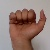
The image shows a hand gesture representing the letter 'A' in Indian Sign Language.